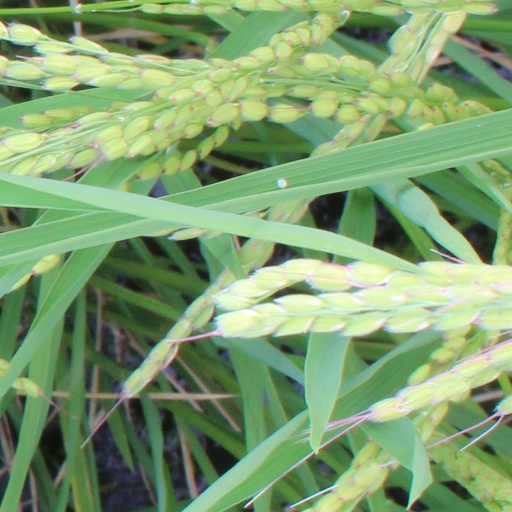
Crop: rice